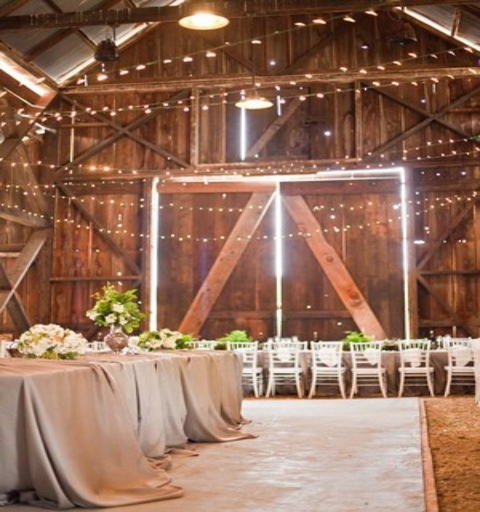
i kind of wish i had a barn someday .